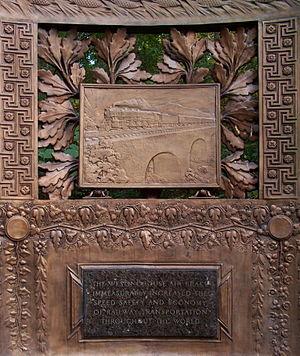
Paul Fjelde, né le 12 août 1892 et mort le 3 mai 1984, est un sculpteur américain.